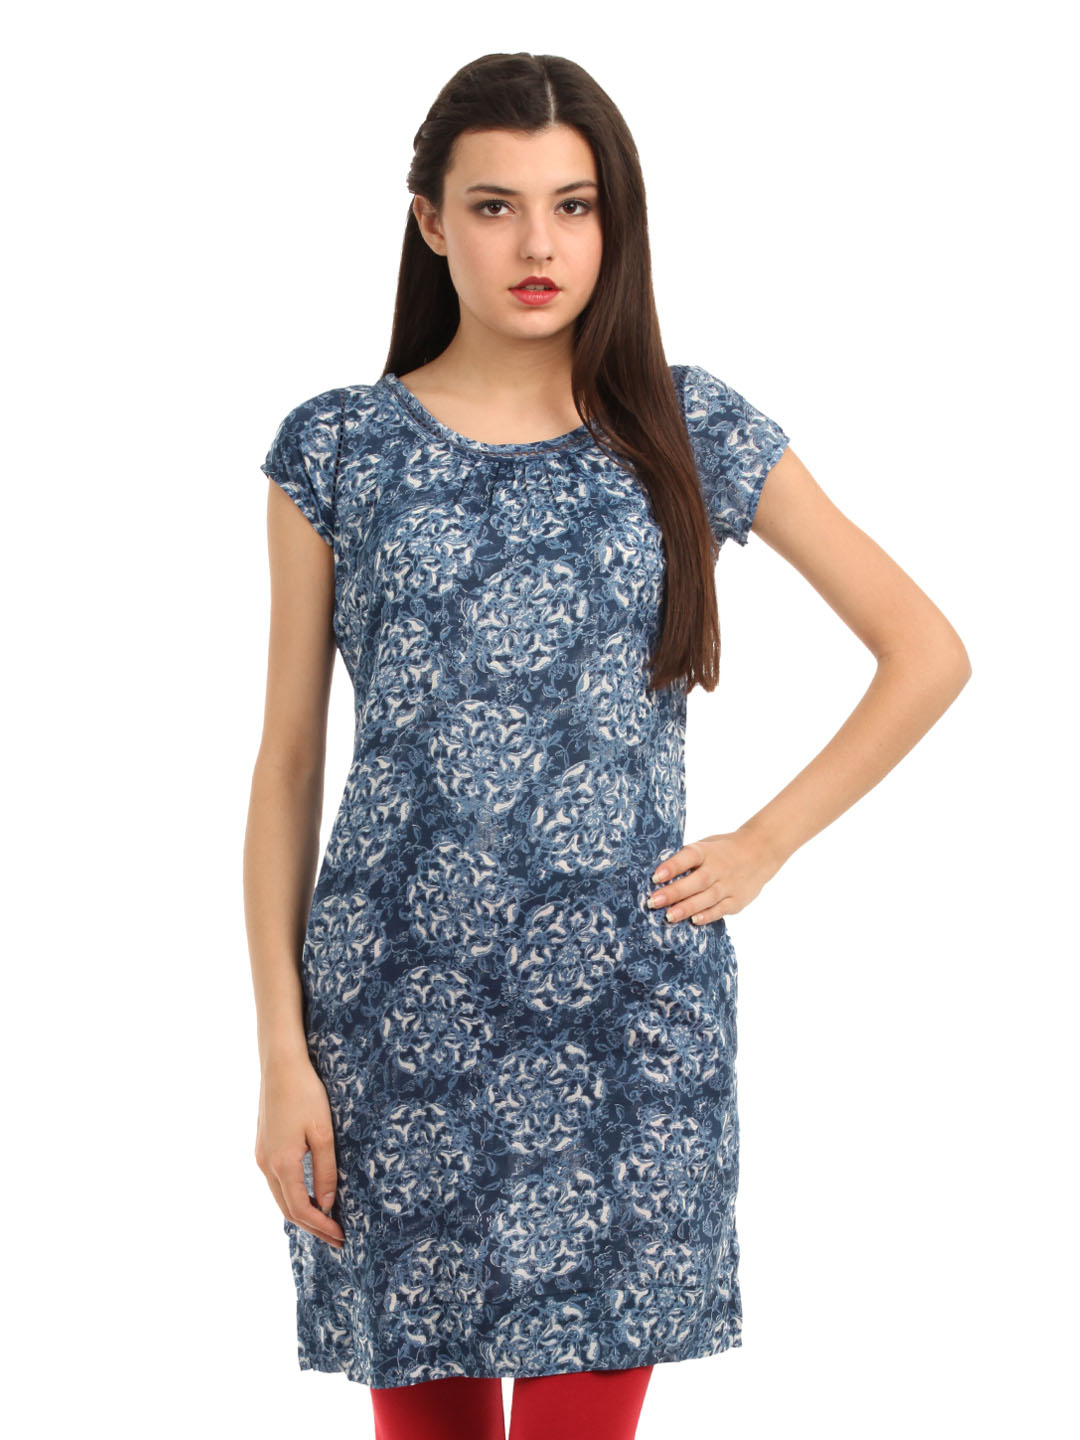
W Women Navy Blue Kurta
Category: Apparel / Topwear / Kurtas
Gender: Women
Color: Navy Blue
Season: Summer 2012
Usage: Ethnic